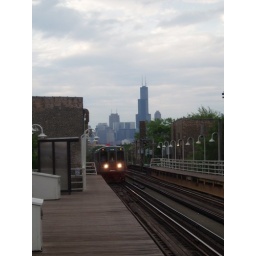
the outbound blue line train at Damen; Sears Tower in background